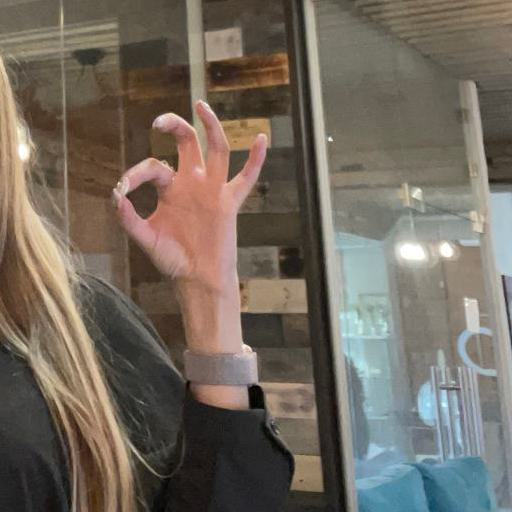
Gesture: ok